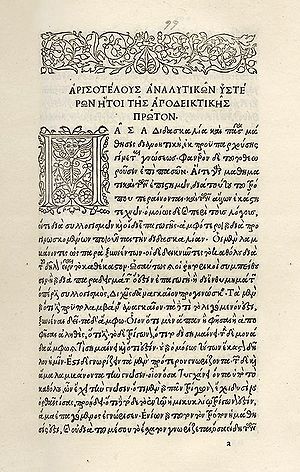
Filosofiens historie / Vestlig filosofi / Renæssancens filosofi
Aristoteles trykt af Aldus Manutius, 1495-98 (Libreria antiquaria Pregliasco, Torino)
Filosofiens historie starter i Grækenland i det 6. århundrede f.Kr. med Thales som den første filosof og går frem til nutiden. Hvordan filosofiens historie skal beskrives er en stående filosofisk diskussion der bl.a. kan behandles ud fra et historiefilosofisk synpunkt. Idéhistorie er beslægtet med filosofens historie men opfattes typisk som mere bredt orienteret. Filosofihistorie kan orienteres på flere måder